Landing Masonry Bridge

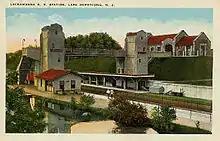
The Lake Hopatcong Station upon opening in 1911.

In 1910, the DL&W began building a new Lake Hopatcong Station south of the bridges in anticipation of the opening of the Lackawanna Cut-Off to the north. Completed for $28,500, and opened on May 28, 1911, the new station had a main building on Landing Road and two large pedestrian towers. This rendered the old bridge completely redundant, and it was eventually demolished.